SMS Szigetvár

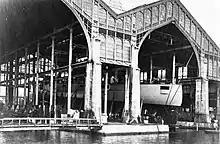
"Szigetvár" at her launching, 29 October 1900

"Szigetvár" was laid down at the Pola Arsenal on 25 May 1899 under the contract name (Replacement) , the last member of her class to begin construction. She was launched on 29 October 1900 under the direction of (Rear Admiral) Johann von Hinke without a ceremony, though she was christened after the 16th-century Siege of Szigetvár. Fitting-out work was completed by September 1901 and she was commissioned on the last day of the month at a cost of 4.5 million krone. The naval command immediately ordered "Szigetvár" to embark on an overseas training cruise to North American and northern Europe.